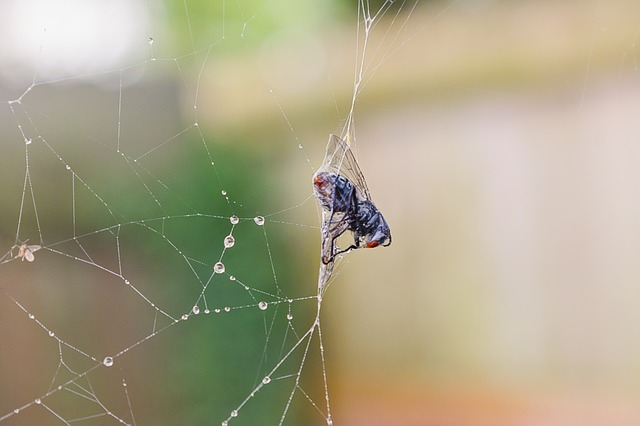
Label: ragno